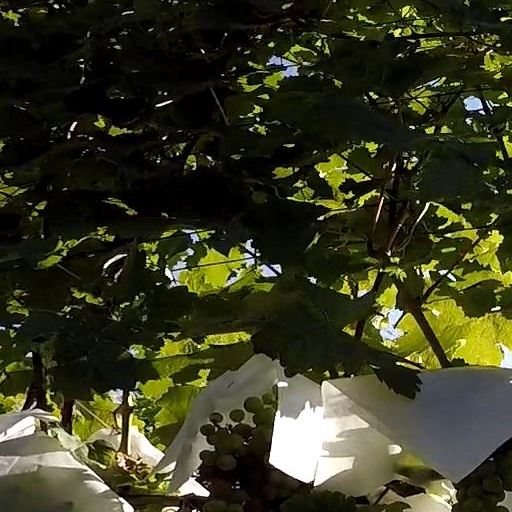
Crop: grape